Metal nitrosyl complex

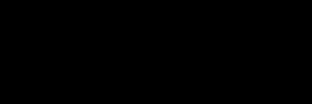
Nitrosylation of a heme-thiolate, steps in cell signaling by nitric oxide (porphyrin is depicted as the square).

Usually only of transient existence, complexes of isonitrosyl ligands are known where the NO is coordinated by its oxygen atom. They can be generated by UV-irradiation of nitrosyl complexes.